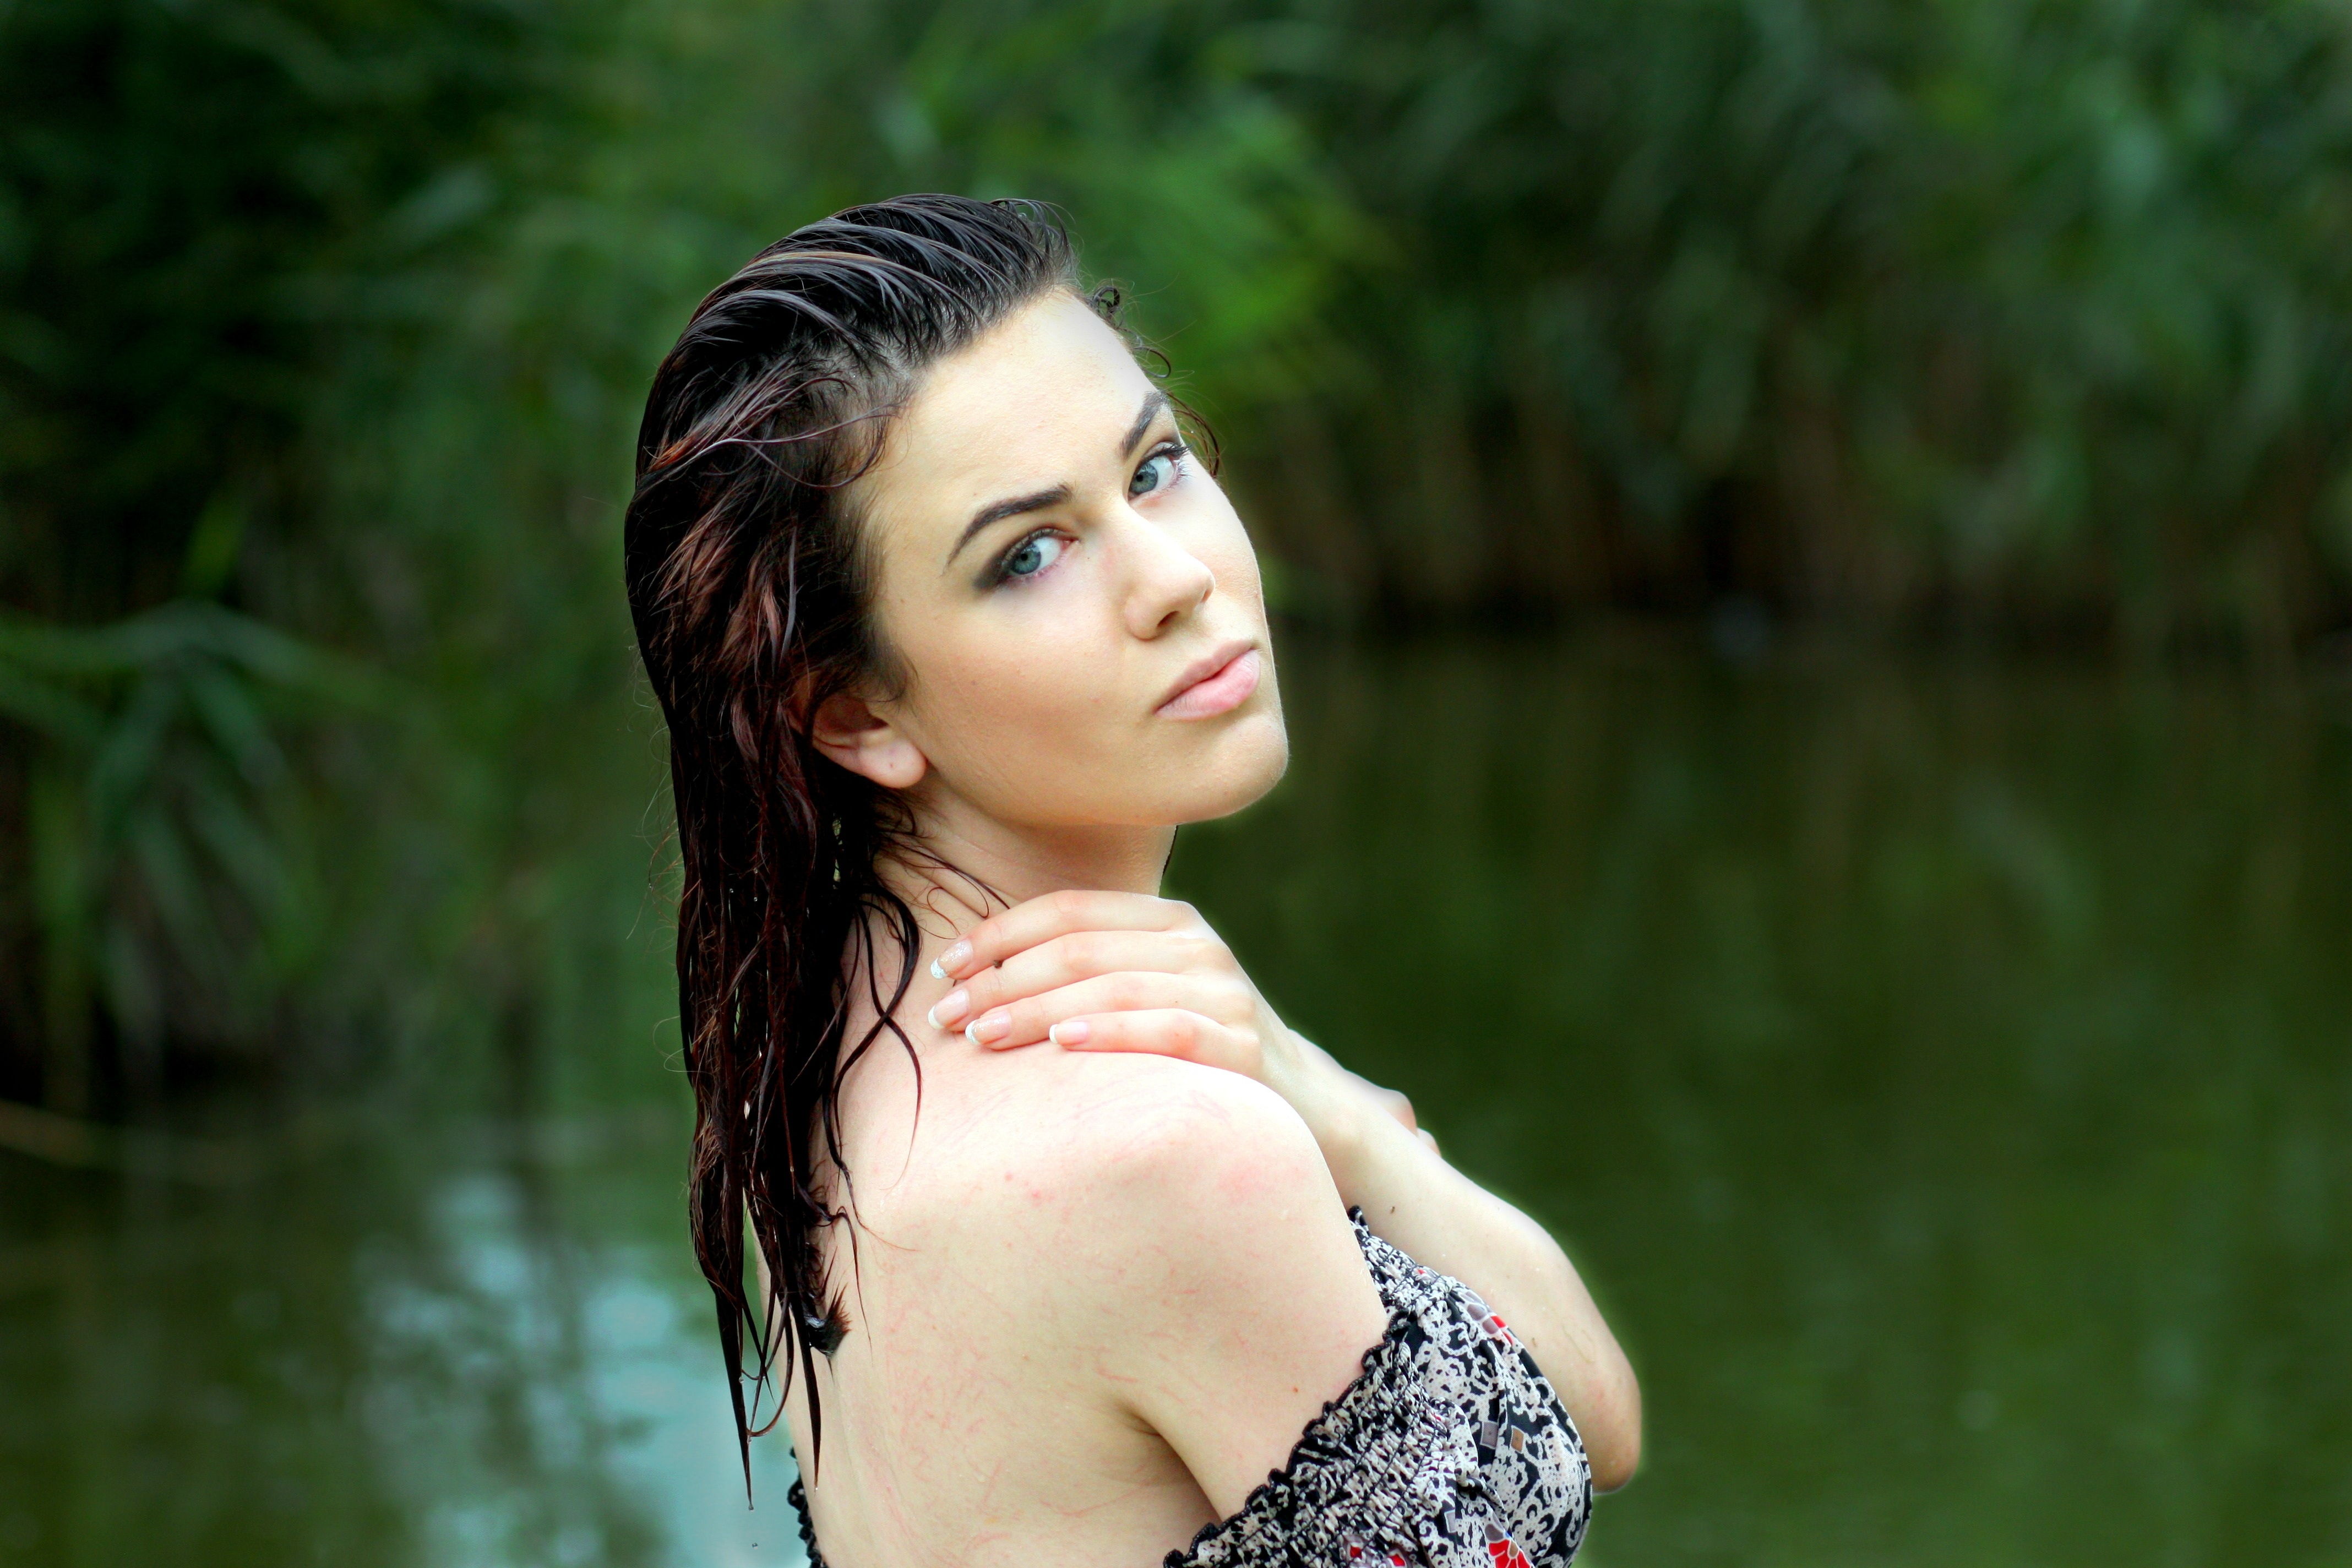
water, person, girl, woman, hair, photography, sunlight, wild, portrait, model, fashion, lady, hairstyle, long hair, human body, black hair, dress, vegetation, eye, photograph, skin, beauty, nice, sensual, abdomen, photo shoot, brown hair, portrait photography, art model